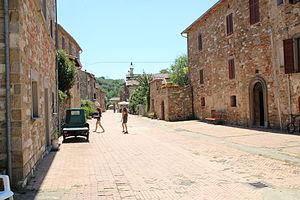
L'île Majeure est une île d'Italie du lac Trasimène appartenant administrativement à Tuoro sul Trasimeno.